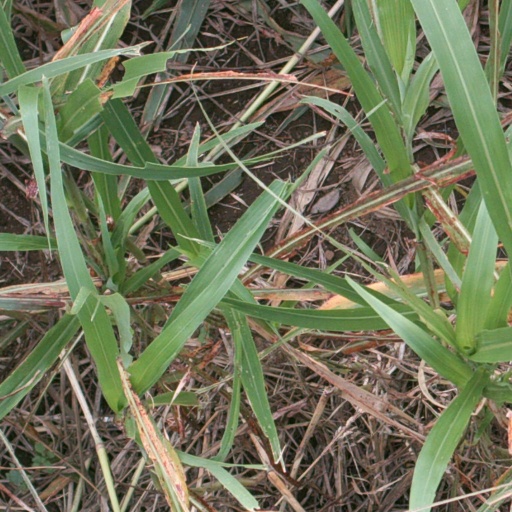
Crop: sorghum